2013–14 Yeovil Town F.C. season

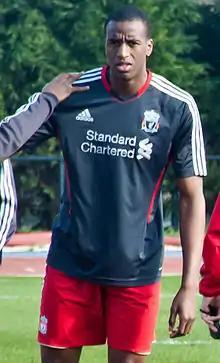
Striker Michael Ngoo signed on loan from Liverpool.

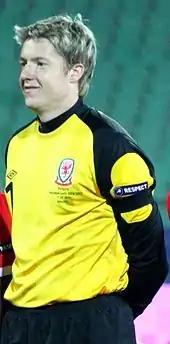
Welsh international Wayne Hennessey joined on loan from Wolves.

The squad returned for pre-season training on 26 June. The first day of pre-season saw the squad joined by three new signings, former Jamaican under-20 international Joel Grant signed from Wycombe Wanderers and released Southampton striker Sam Hoskins signing two-year contracts and former Leicester City defender Joey Jones signing a six-month deal. Striker Reuben Reid rejoined Football League Two side Plymouth Argyle on a season long loan deal. The players were also joined by six confirmed trialists, former Southampton loanee Ryan Dickson, released Northampton Town defender Seth Nana Twumasi, Italian centre-back Davide Grassi, Irish midfielder Gary Deegan, former Sheffield United trainee Jordan Robertson and Dorchester Town striker Kieffer Moore. Of these trialists only Twumasi and Moore remained with Yeovil for their second week of pre-season training, the trialists were joined by Welsh international defender Lewin Nyatanga and former Swindon Town midfielder Simon Ferry. On 2 July, Yeovil Town announced that chief executive Martyn Starnes was leaving the club to take on the same position at Plymouth Argyle, Starnes having been in his role with Yeovil for five-and-a-half years.